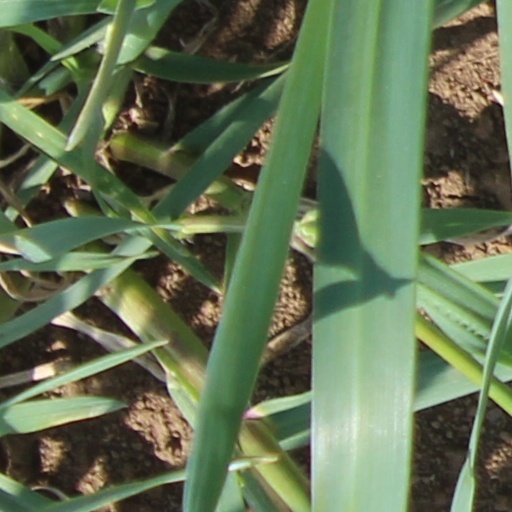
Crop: wheat